Cuckoo's egg (metaphor)

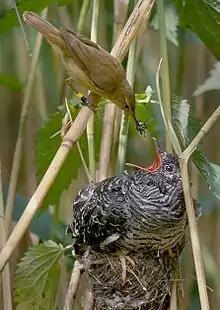
A reed warbler raising a common cuckoo chick it hatched from an egg surreptitiously placed in its nest by the cuckoo's parent

The term cuckoo's egg is a metaphor for brood parasitism, where a parasitic bird deposits its egg into a host's nest, which then incubates and feeds the chick that hatches, even at the expense of its own offspring. That original biological meaning has been extended to other uses, including one which references spyware and other pieces of malware.